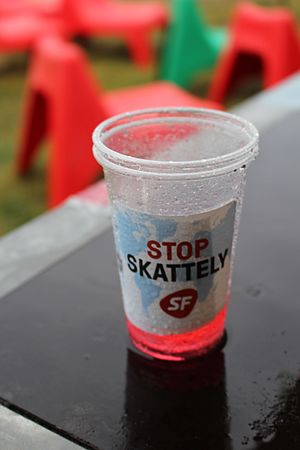
Skattely / Danmark
'Stop skattely' plastikkop, reklamematerial fra SF's stand på Folkemødet 2016.
Kop af plastik ved SF's stand på Folkemødet 2016 med en påskrift der lyder 'Stop skattely'. Regndråber på koppen. I baggrunden farvede plastiskstole.
Skattely er et land eller område, hvor skatten er væsentlig lavere end i ens eget land, og som derfor er attraktivt som hjemsted for visse borgere og virksomheder. Hertil kommer, at skattely typisk har få krav til regnskaber og derfor heller ikke udveksler skatteinformationer med andre landes skatte- eller retsvæsen. Det medfører, at selskaber og personer kan skjule deres identitet og formuer mv. i skattely og derved unddrage sig rimelig beskatning. I en bog af Nicholas Shaxson er det skønnet, at omkring $12 billioner, dvs. en fjerdedel af alle formuer i verden, placeres ubeskattet i skattely. Skattelyene vurderes at ligge hovedsagelig i USA, Storbritannien, eller et Britisk oversøisk territorium. G20, OECD og EU arbejder på at skabe ensartede skatteregler, så skatteunddragelsen begrænses.